Euromissile

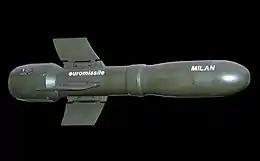
Euromissile Milan

Euromissile was a European consortium set up in the 1970s by France's Aérospatiale and West Germany's DaimlerChrysler Aerospace AG to produce the Euromissile HOT anti-tank missile.